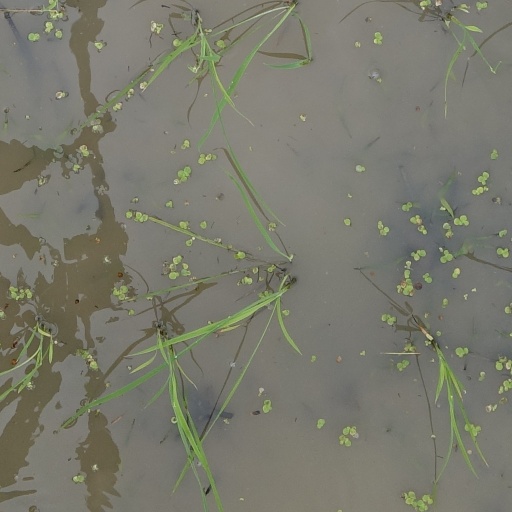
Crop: rice